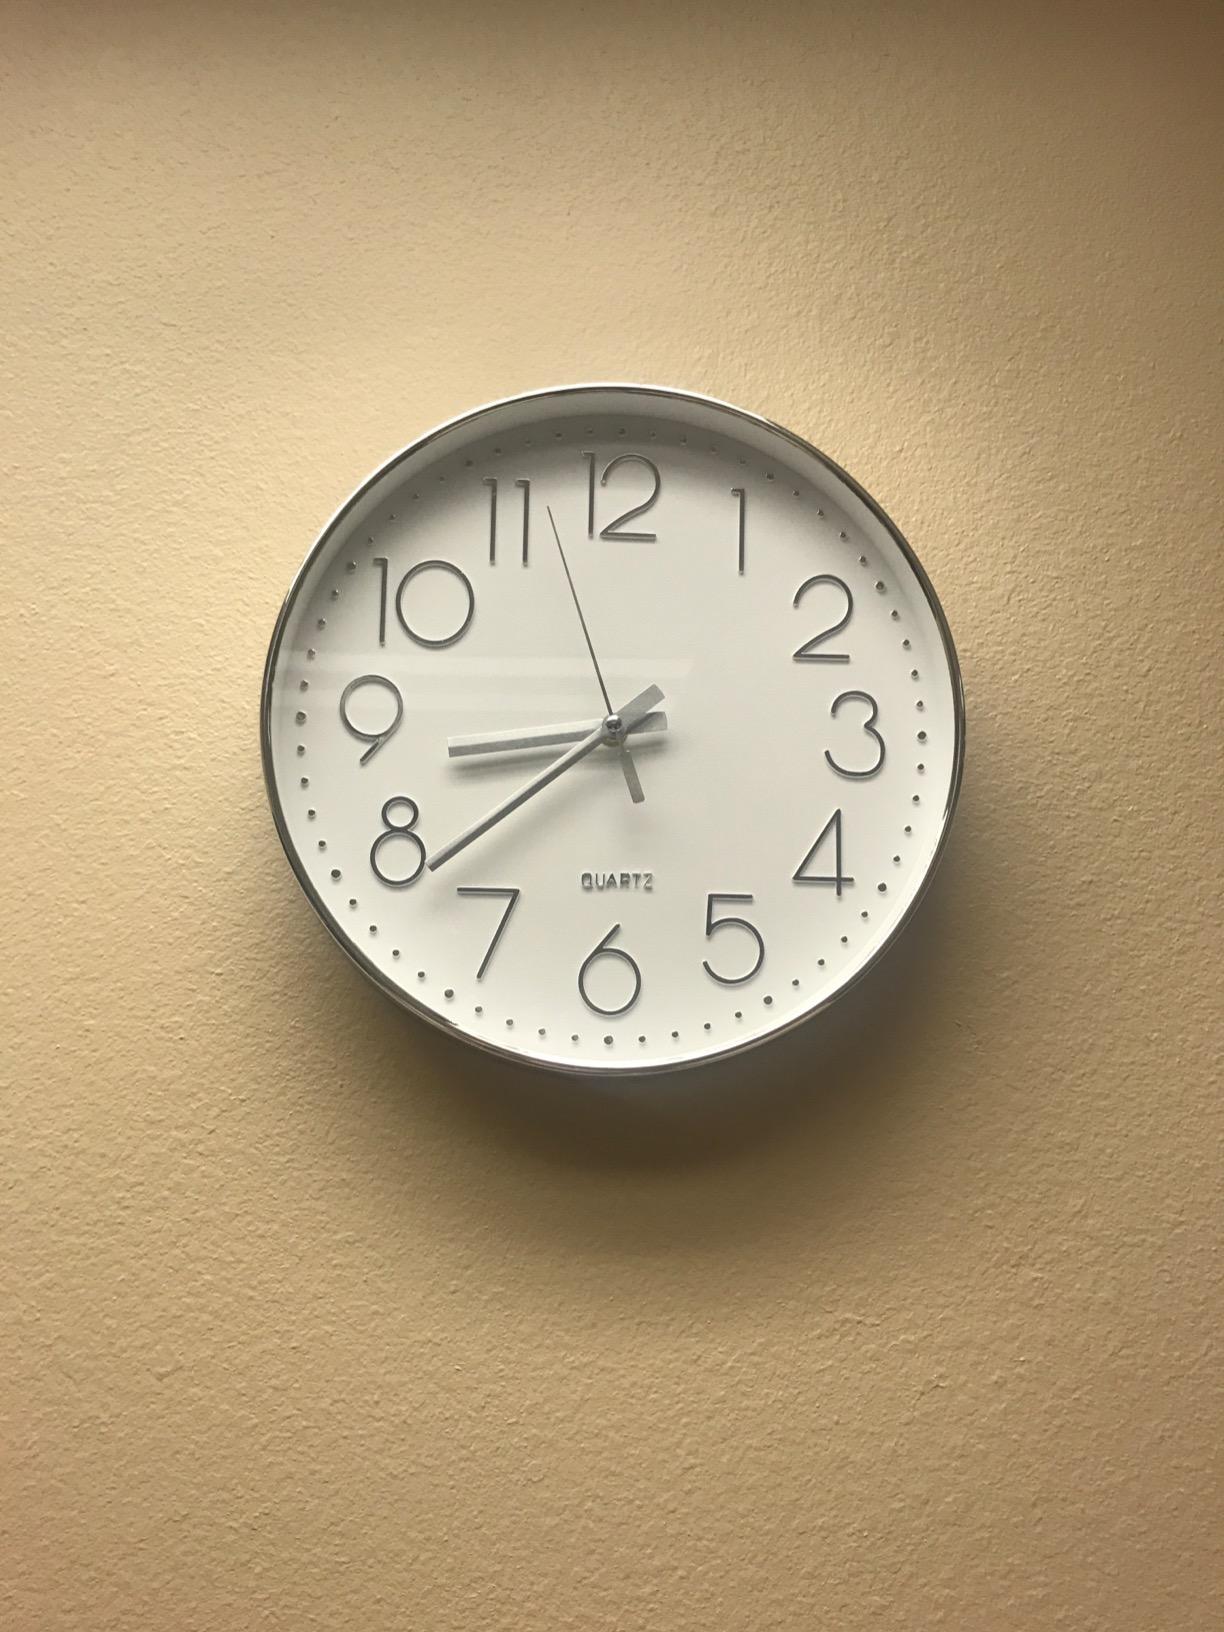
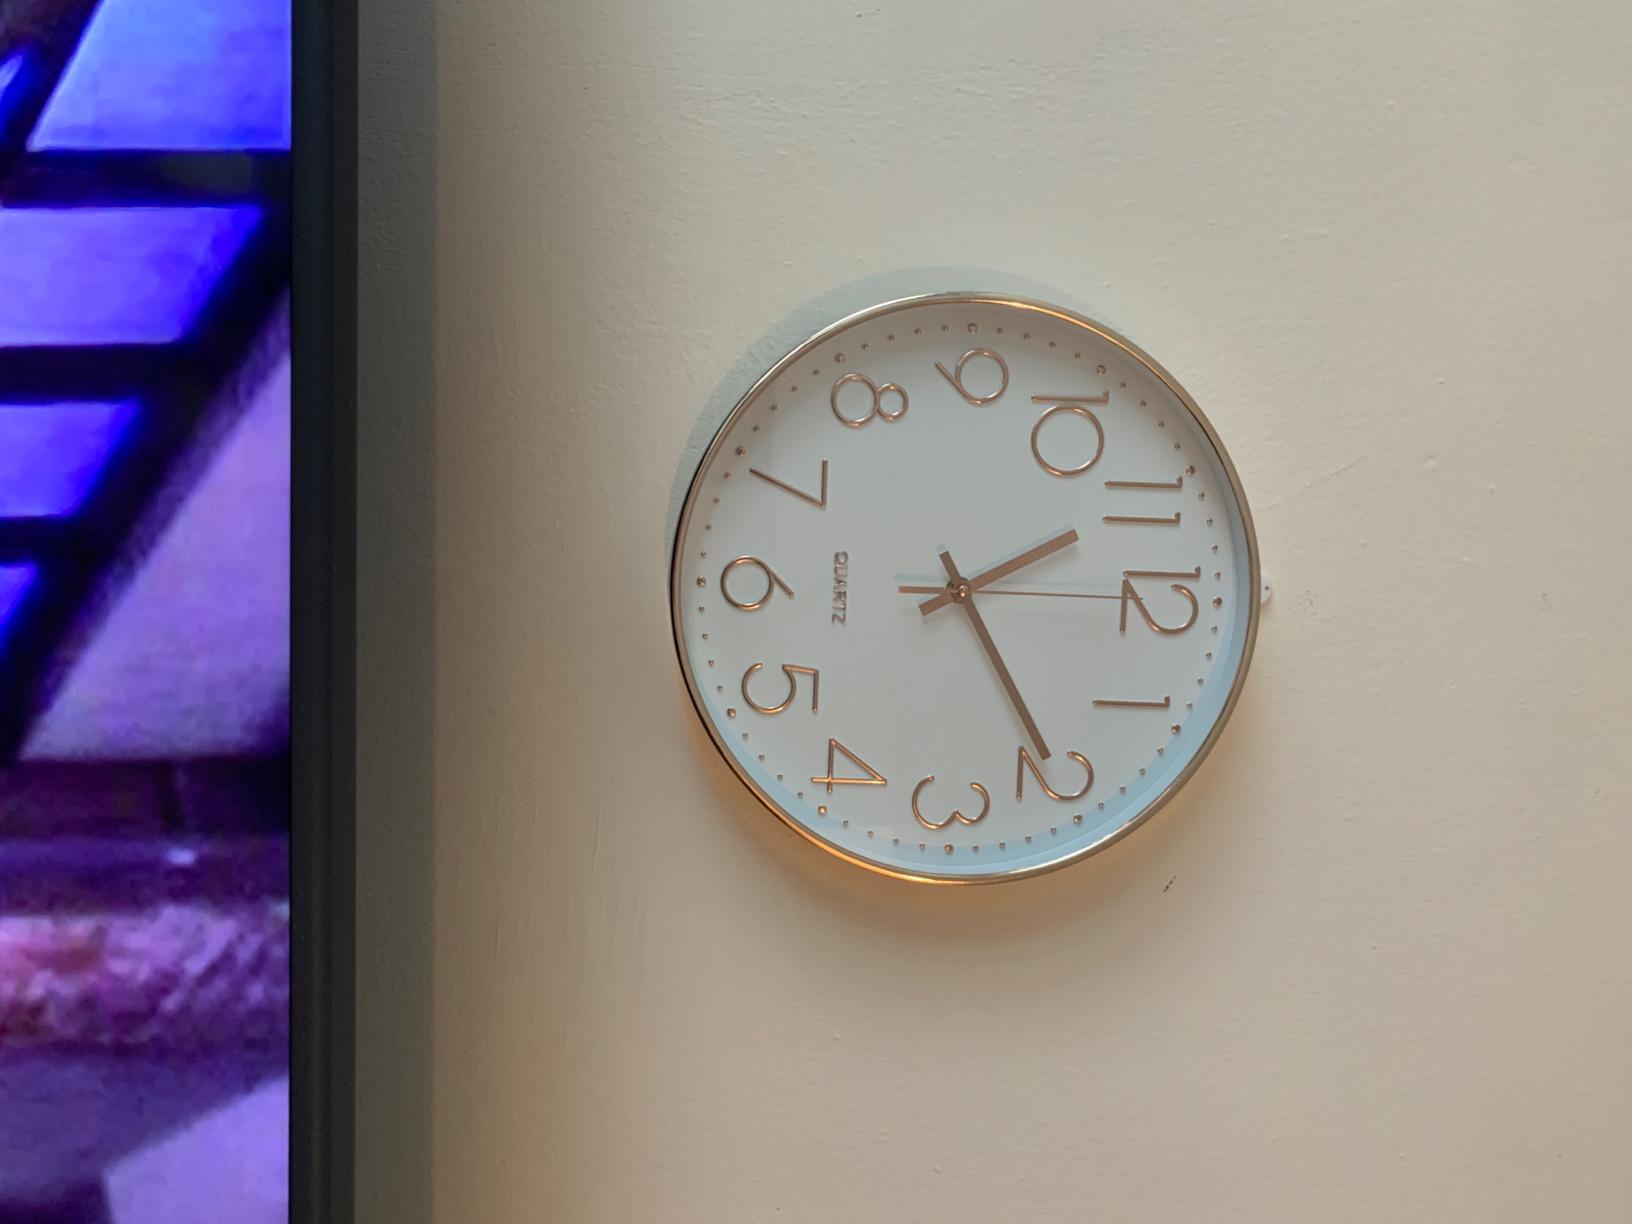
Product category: clock
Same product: no